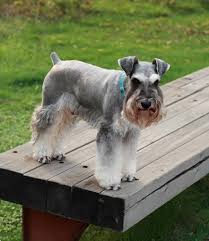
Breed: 220-n000053-standard_schnauzer